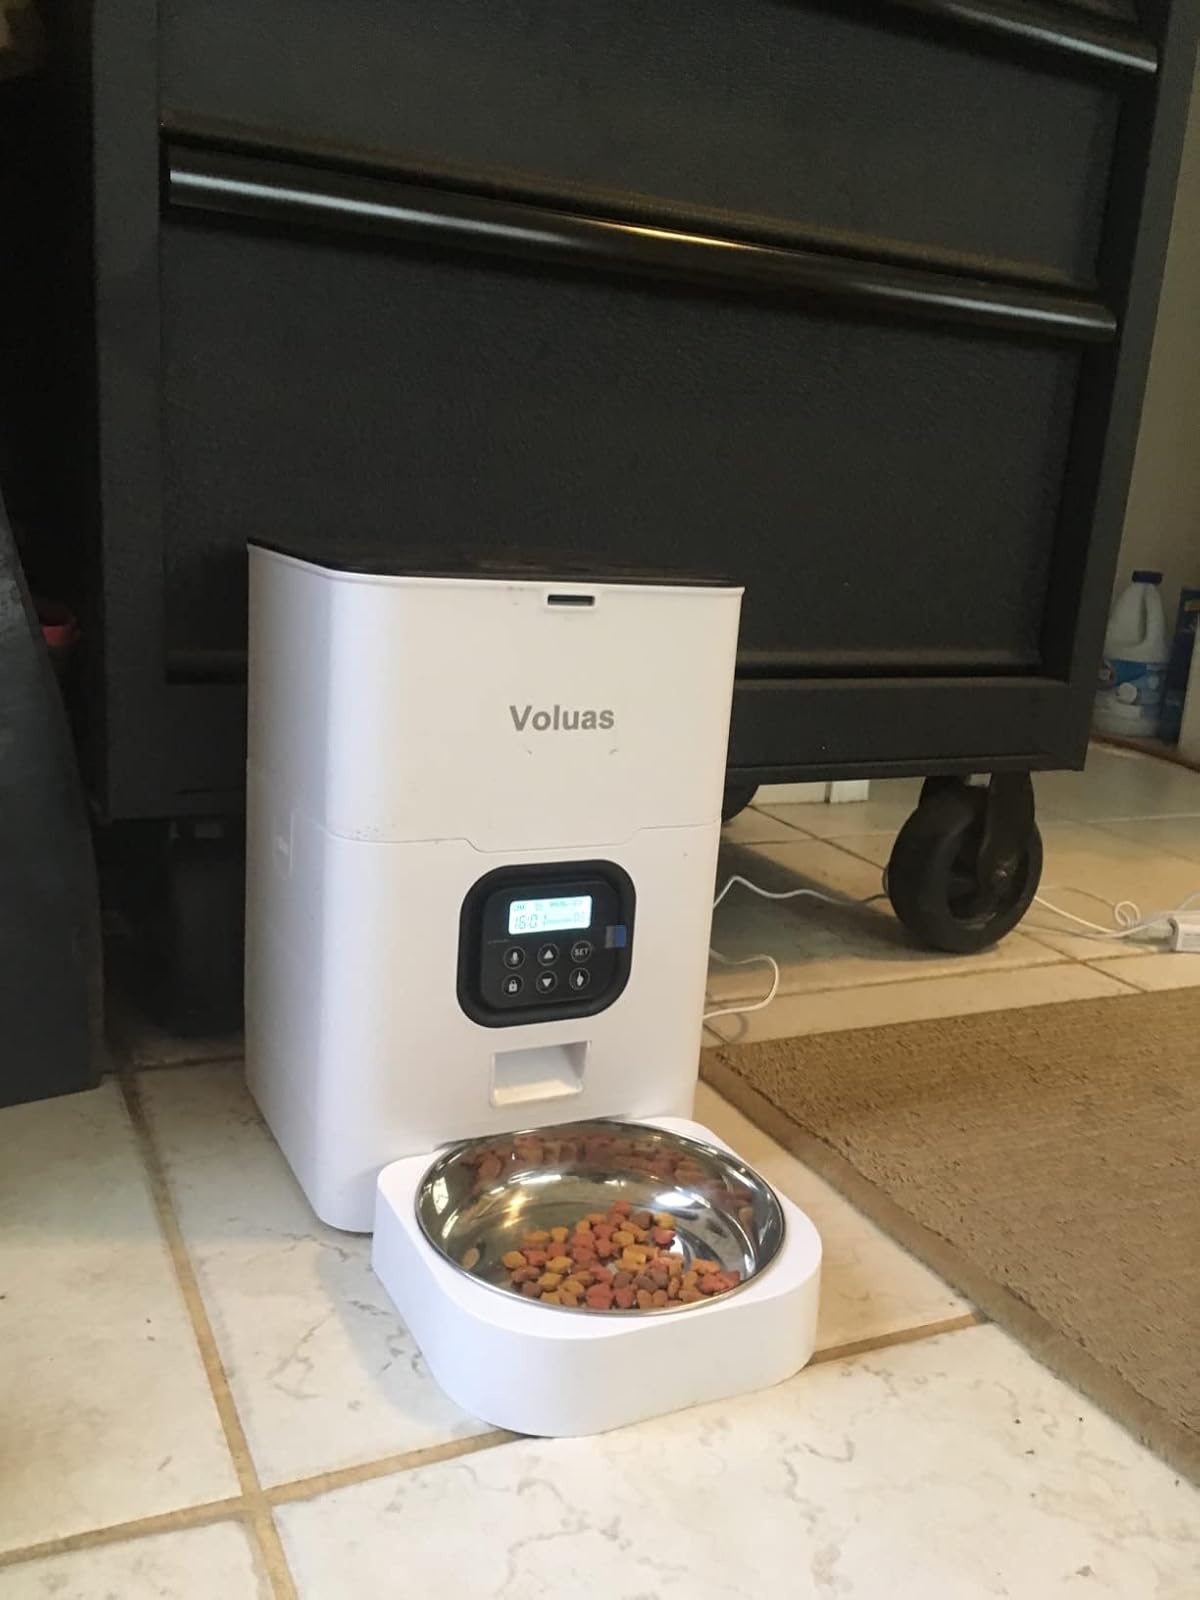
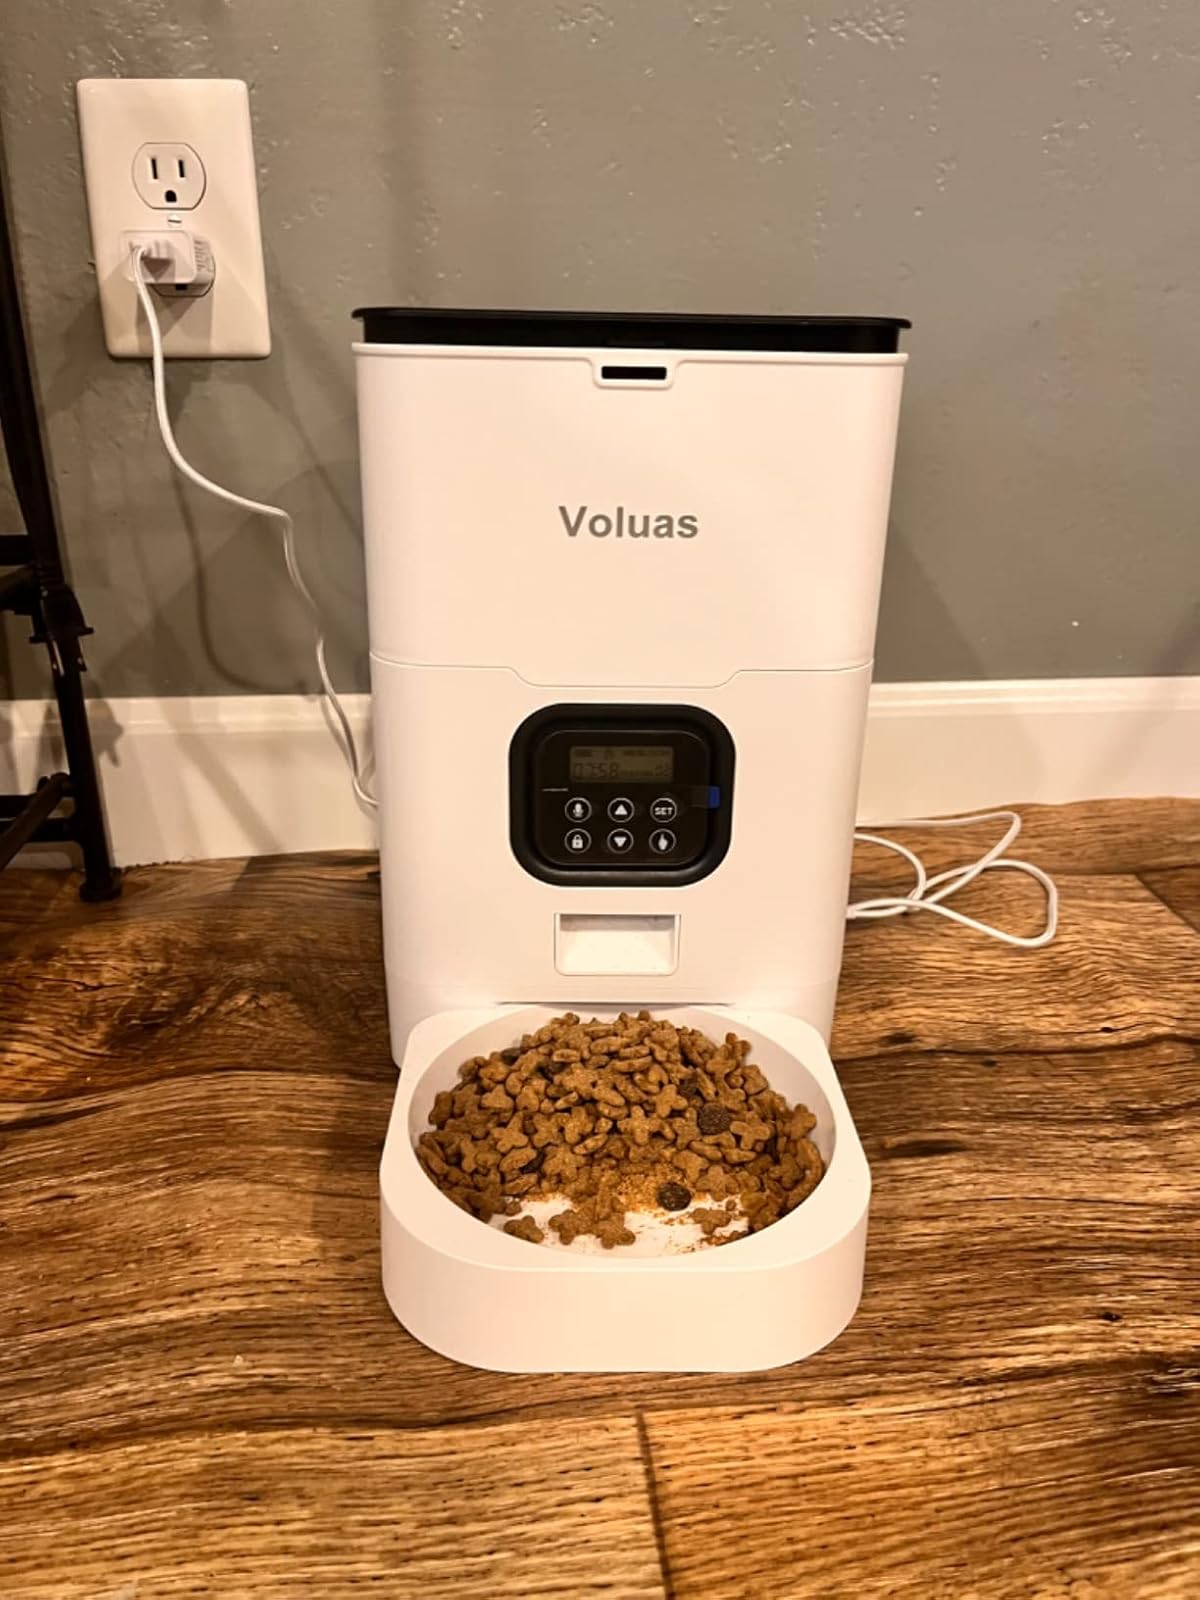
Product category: items_feeder
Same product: yes